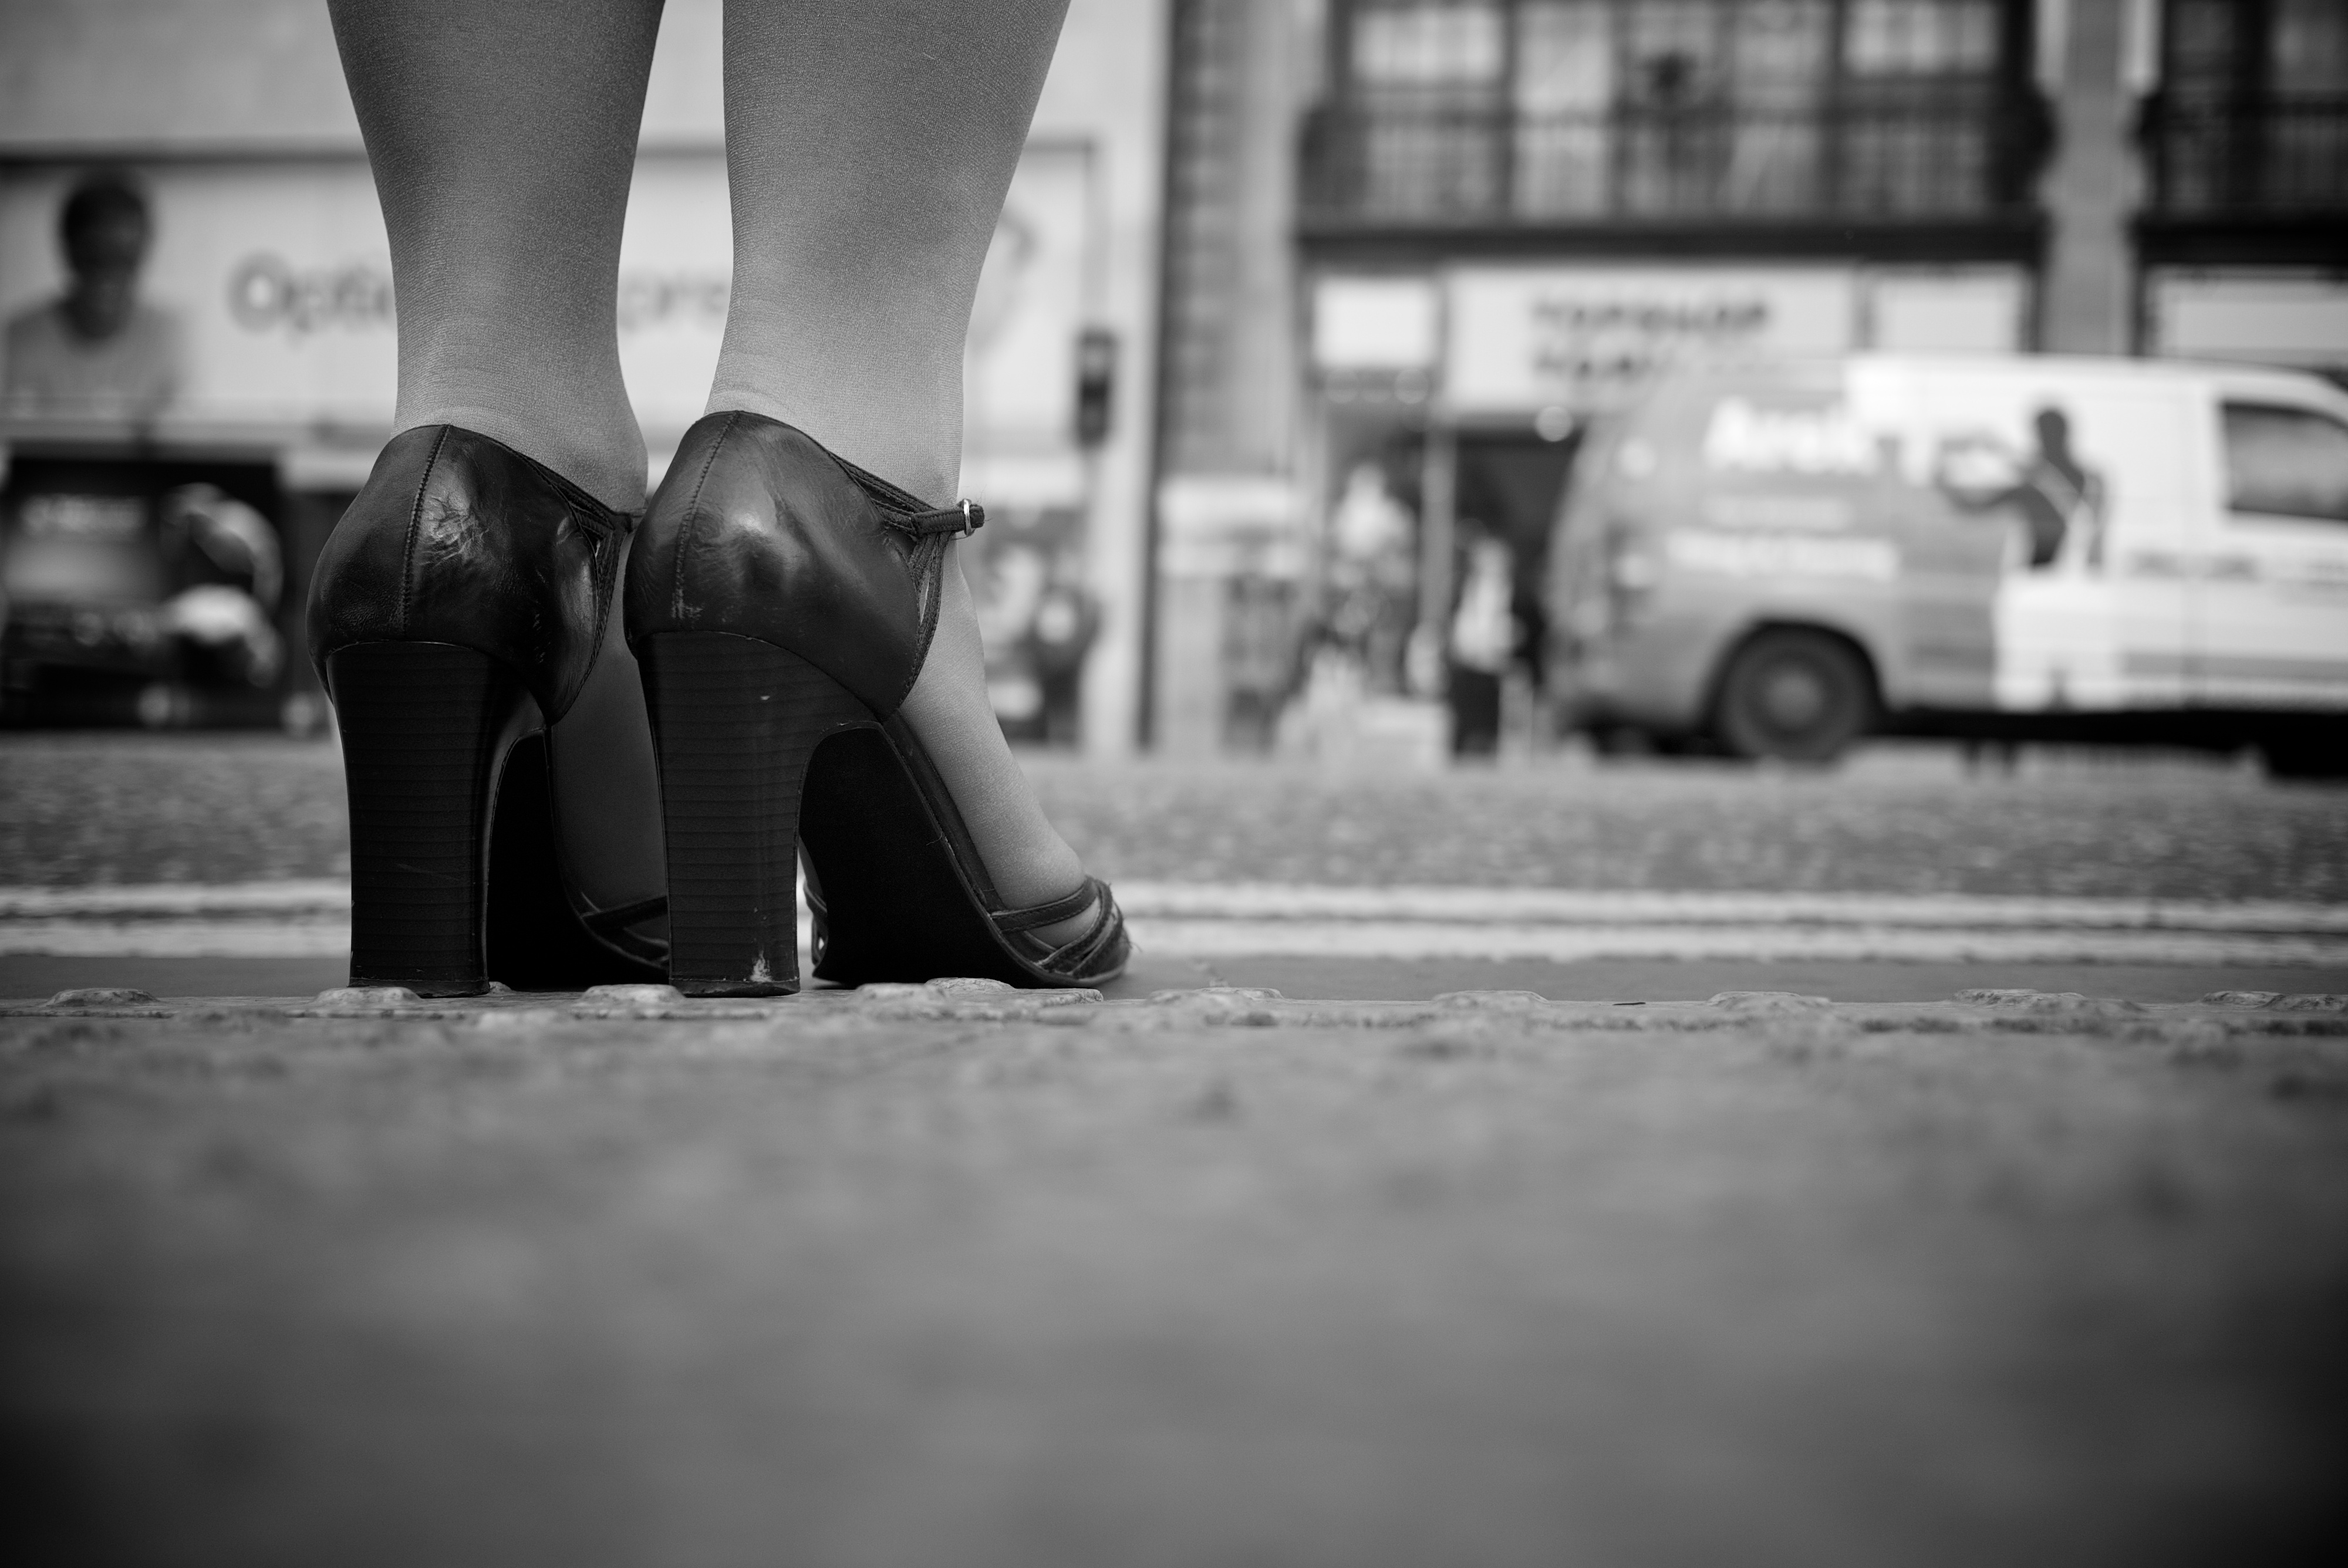
black and white, road, white, street, photography, ebook, leg, training, black, monochrome, streetphotography, flickr, thomas, video, infrastructure, footwear, olympus, photograph, omd, fuji, leica, monochrom, leuthard, hcb, thomasleuthard, streettogs, monochrome photography, film noir, single lens reflex camera